People's Co-op Building

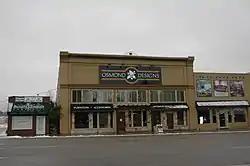

The People's Co-op Building at 151 E. State St. in Lehi, Utah was built during 1902–03. It was listed on the National Register of Historic Places in 1998. It has also been known as Niagara Skating Rink, Lehi Roller Skating Rink, Grass Furniture, and Christensen Wholesale.